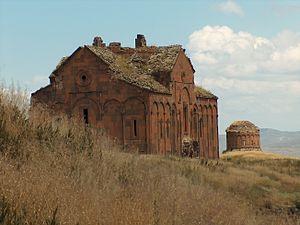
Cet article recense les sites concernés par l'observatoire mondial des monuments en 2002.
Cet article recense les sites concernés par l'observatoire mondial des monuments en 2000.
Cet article recense les sites concernés par l'observatoire mondial des monuments en 1996.